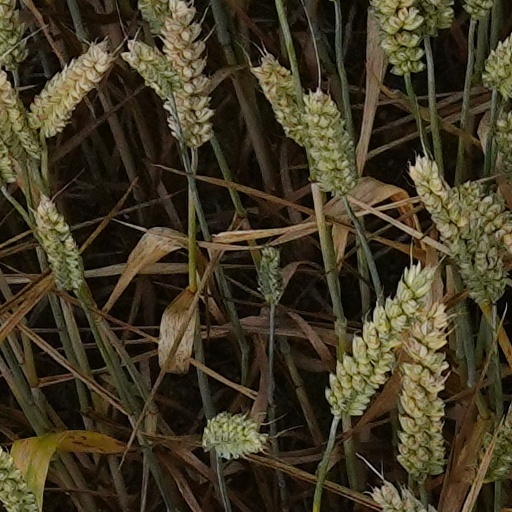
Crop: wheat